Carry the Kettle Nakoda Nation

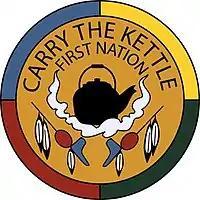

Carry the Kettle Nakoda Nation (also known as Assiniboine First Nation or Assiniboine 76) is a Nakota (Assiniboine) First Nation in Canada located about east of Regina, Saskatchewan, and south of Sintaluta. The reservation is in Treaty 4 territory.